Laura Barrera Fortoul

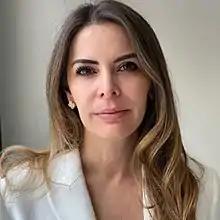

Laura Barrera Fortoul (born 10 May 1976) is a Mexican economist and politician affiliated with the Institutional Revolutionary Party (PRI).